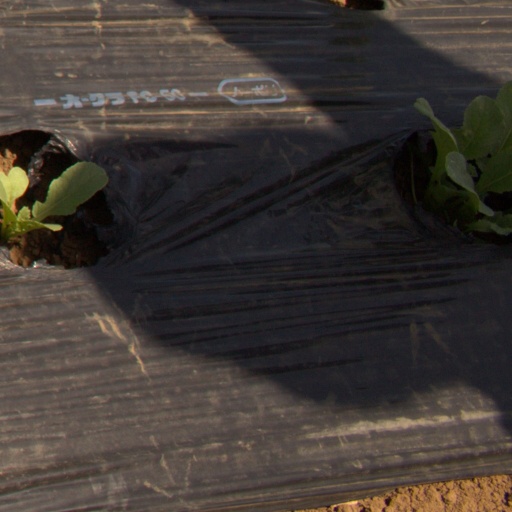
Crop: Jerusalem artichoke